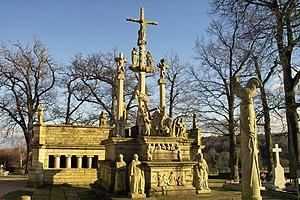
Calvaire du 16e siècle This building is inscrit au titre des Monuments Historiques. It is indexed in the Base Mérimée, a database of architectural heritage maintained by the French Ministry of Culture,
La liste des sites classés du Morbihan présente les sites naturels classés du département du Morbihan.
La bataille du Mont-Guéhenno se déroula lors de la Chouannerie. Le 4 novembre 1799, un détachement républicain est surpris et détruit par les Chouans près de Guéhenno.
Le calvaire de Guéhenno, est situé au bourg de la commune de Guéhenno dans le Morbihan.